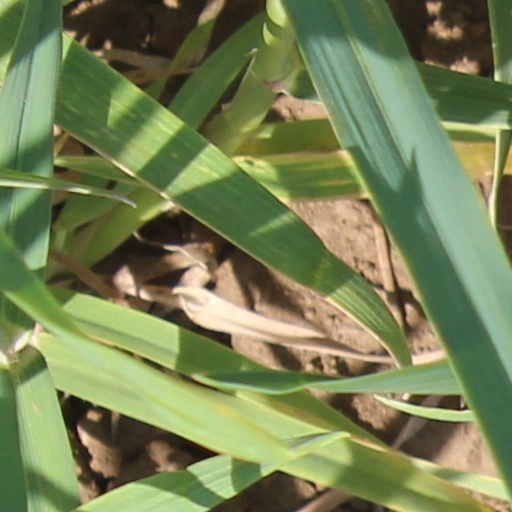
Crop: wheat